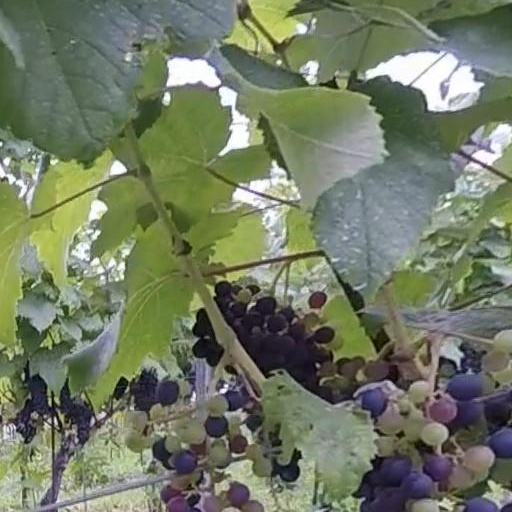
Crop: grape